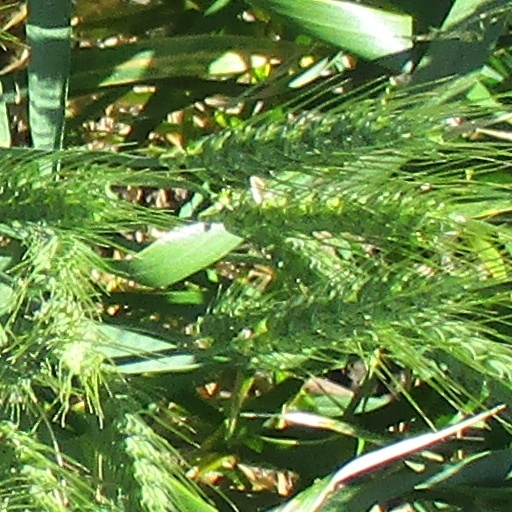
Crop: wheat